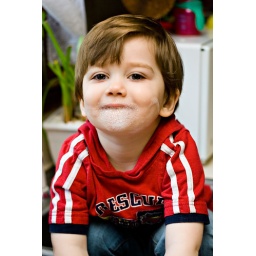
he doesn't have rabies...lol. Logan playing in the kitchen sink with soap bubbles:)